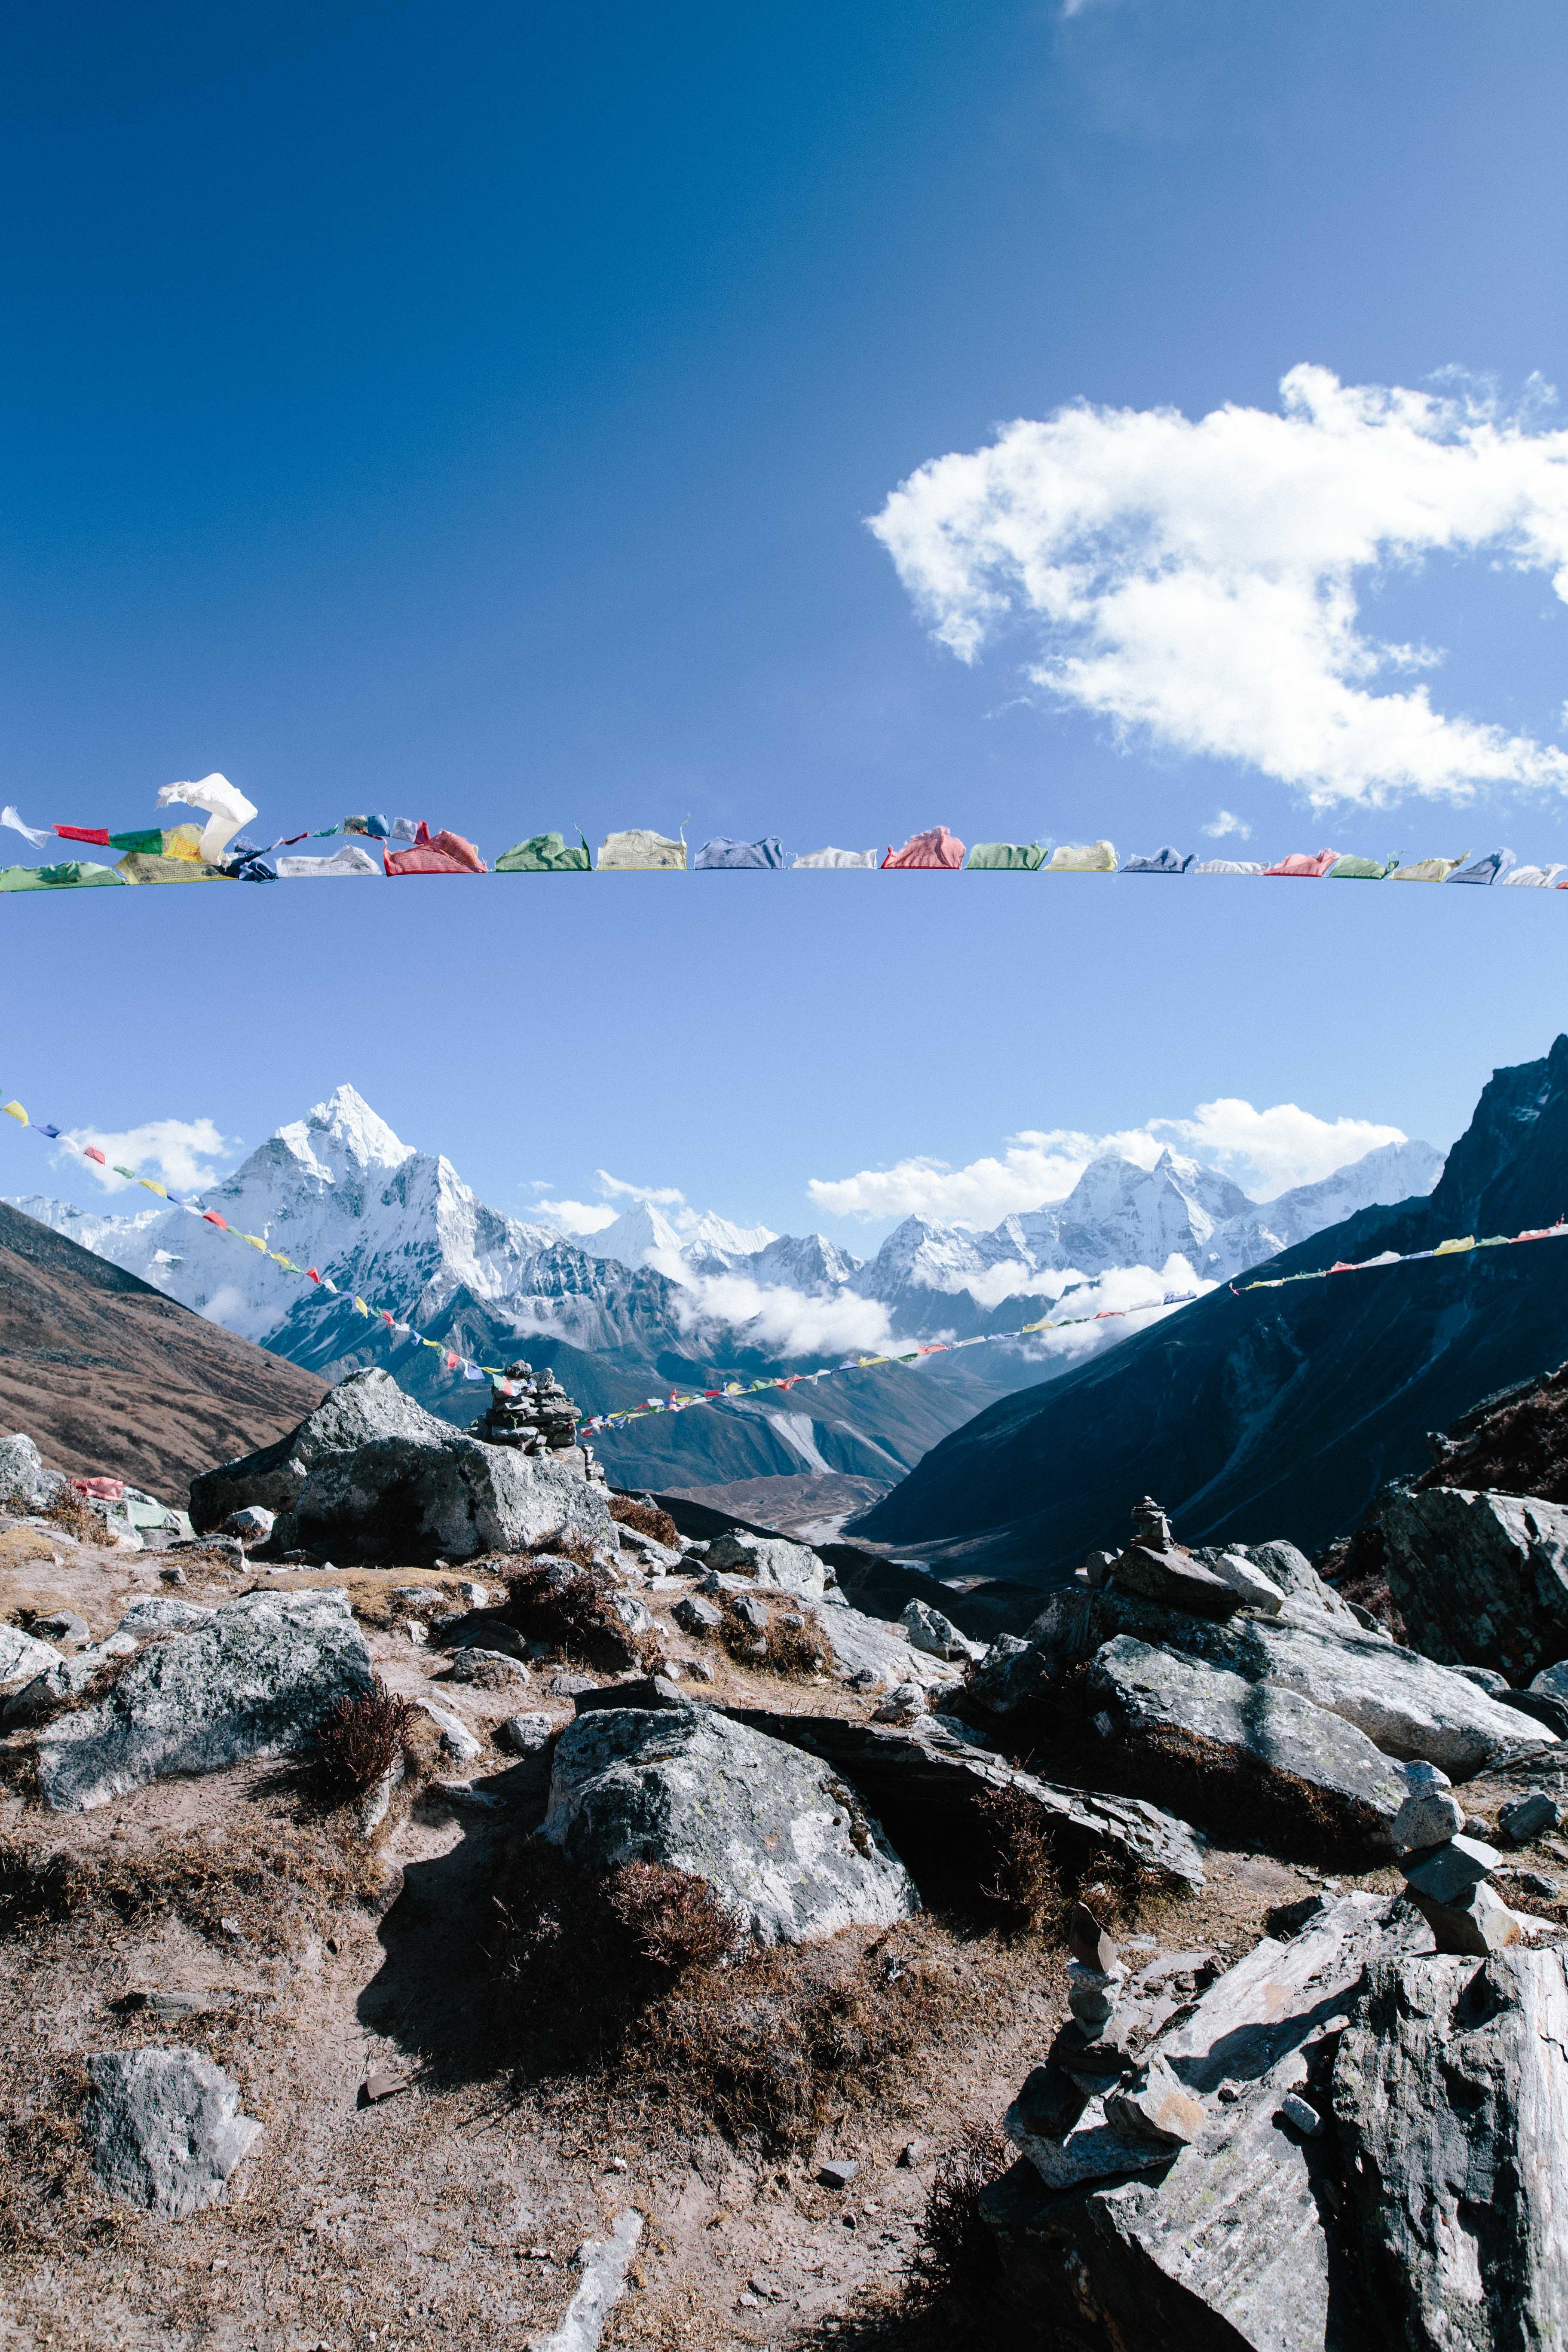
landscape, walking, mountain, snow, lake, adventure, mountain range, ridge, summit, mountaineering, sports, alps, plateau, landform, mountain pass, geographical feature, mountainous landforms, geological phenomenon